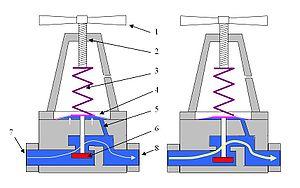
Le déverseur ou réducteur de pression amont est un dispositif de robinetterie qui régule la pression du fluide en amont de son installation. Il est utilisé pour limiter l'excès de pression du réseau de gaz ou de liquide, soumis à des variations.